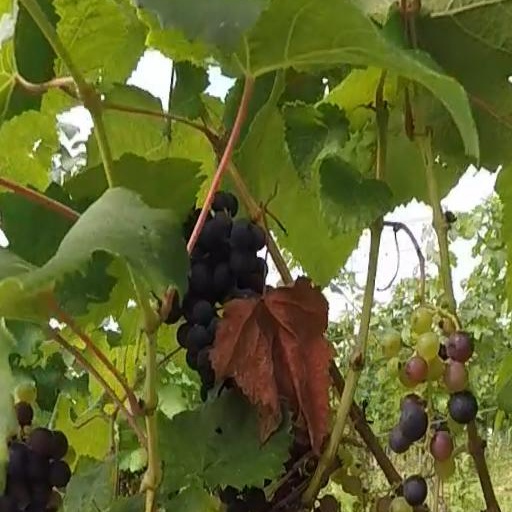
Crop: grape